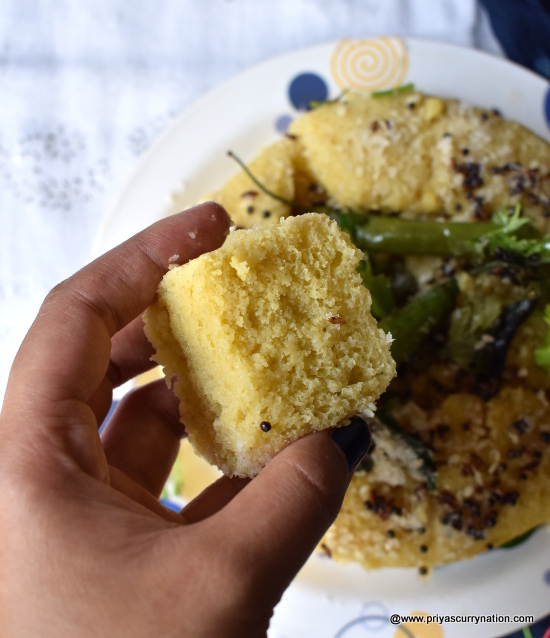
Dish: dhokla